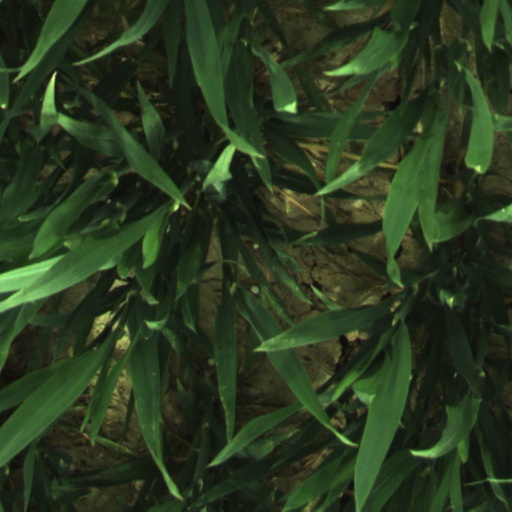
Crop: wheat